Watseka

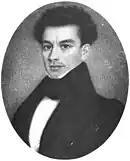
Watseka's first husband, Gurdon Saltonstall Hubbard at age 28

At age 10 or 11, she became engaged to Gurdon Saltonstall Hubbard, whom she married in 1826 at age fourteen or fifteen. Hubbard and Watseka had a daughter who died in infancy. They mutually dissolved the union in 1826. Watseka married Noel Le Vasseur at age eighteen, and was described as "beautiful, intelligent and petite." She had three children with Le Vasseur, who learned to speak the Potawatomi language. In 1836, she left for Council Bluffs, Iowa, where her tribe had been removed in 1832 following the Treaty of Camp Tippecanoe. In 1840 Watseka married the French-Canadian Francis Xavier Bergeron.